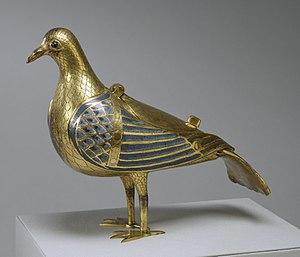
La colombe eucharistique, ou peristerium, est un type de vase liturgique dans lequel, au Moyen Âge, on conservait les hosties consacrées. La plupart du temps, elle était suspendue au-dessus de l'autel.